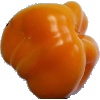
Label: yellow_pepper